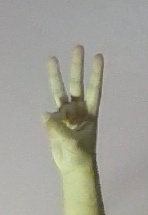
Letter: thaa